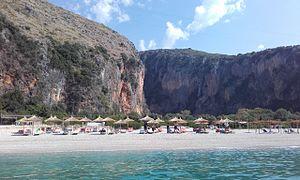
Dhërmi est un village du comté de Vlorë en Albanie qui fait partie de la municipalité de Himarë.